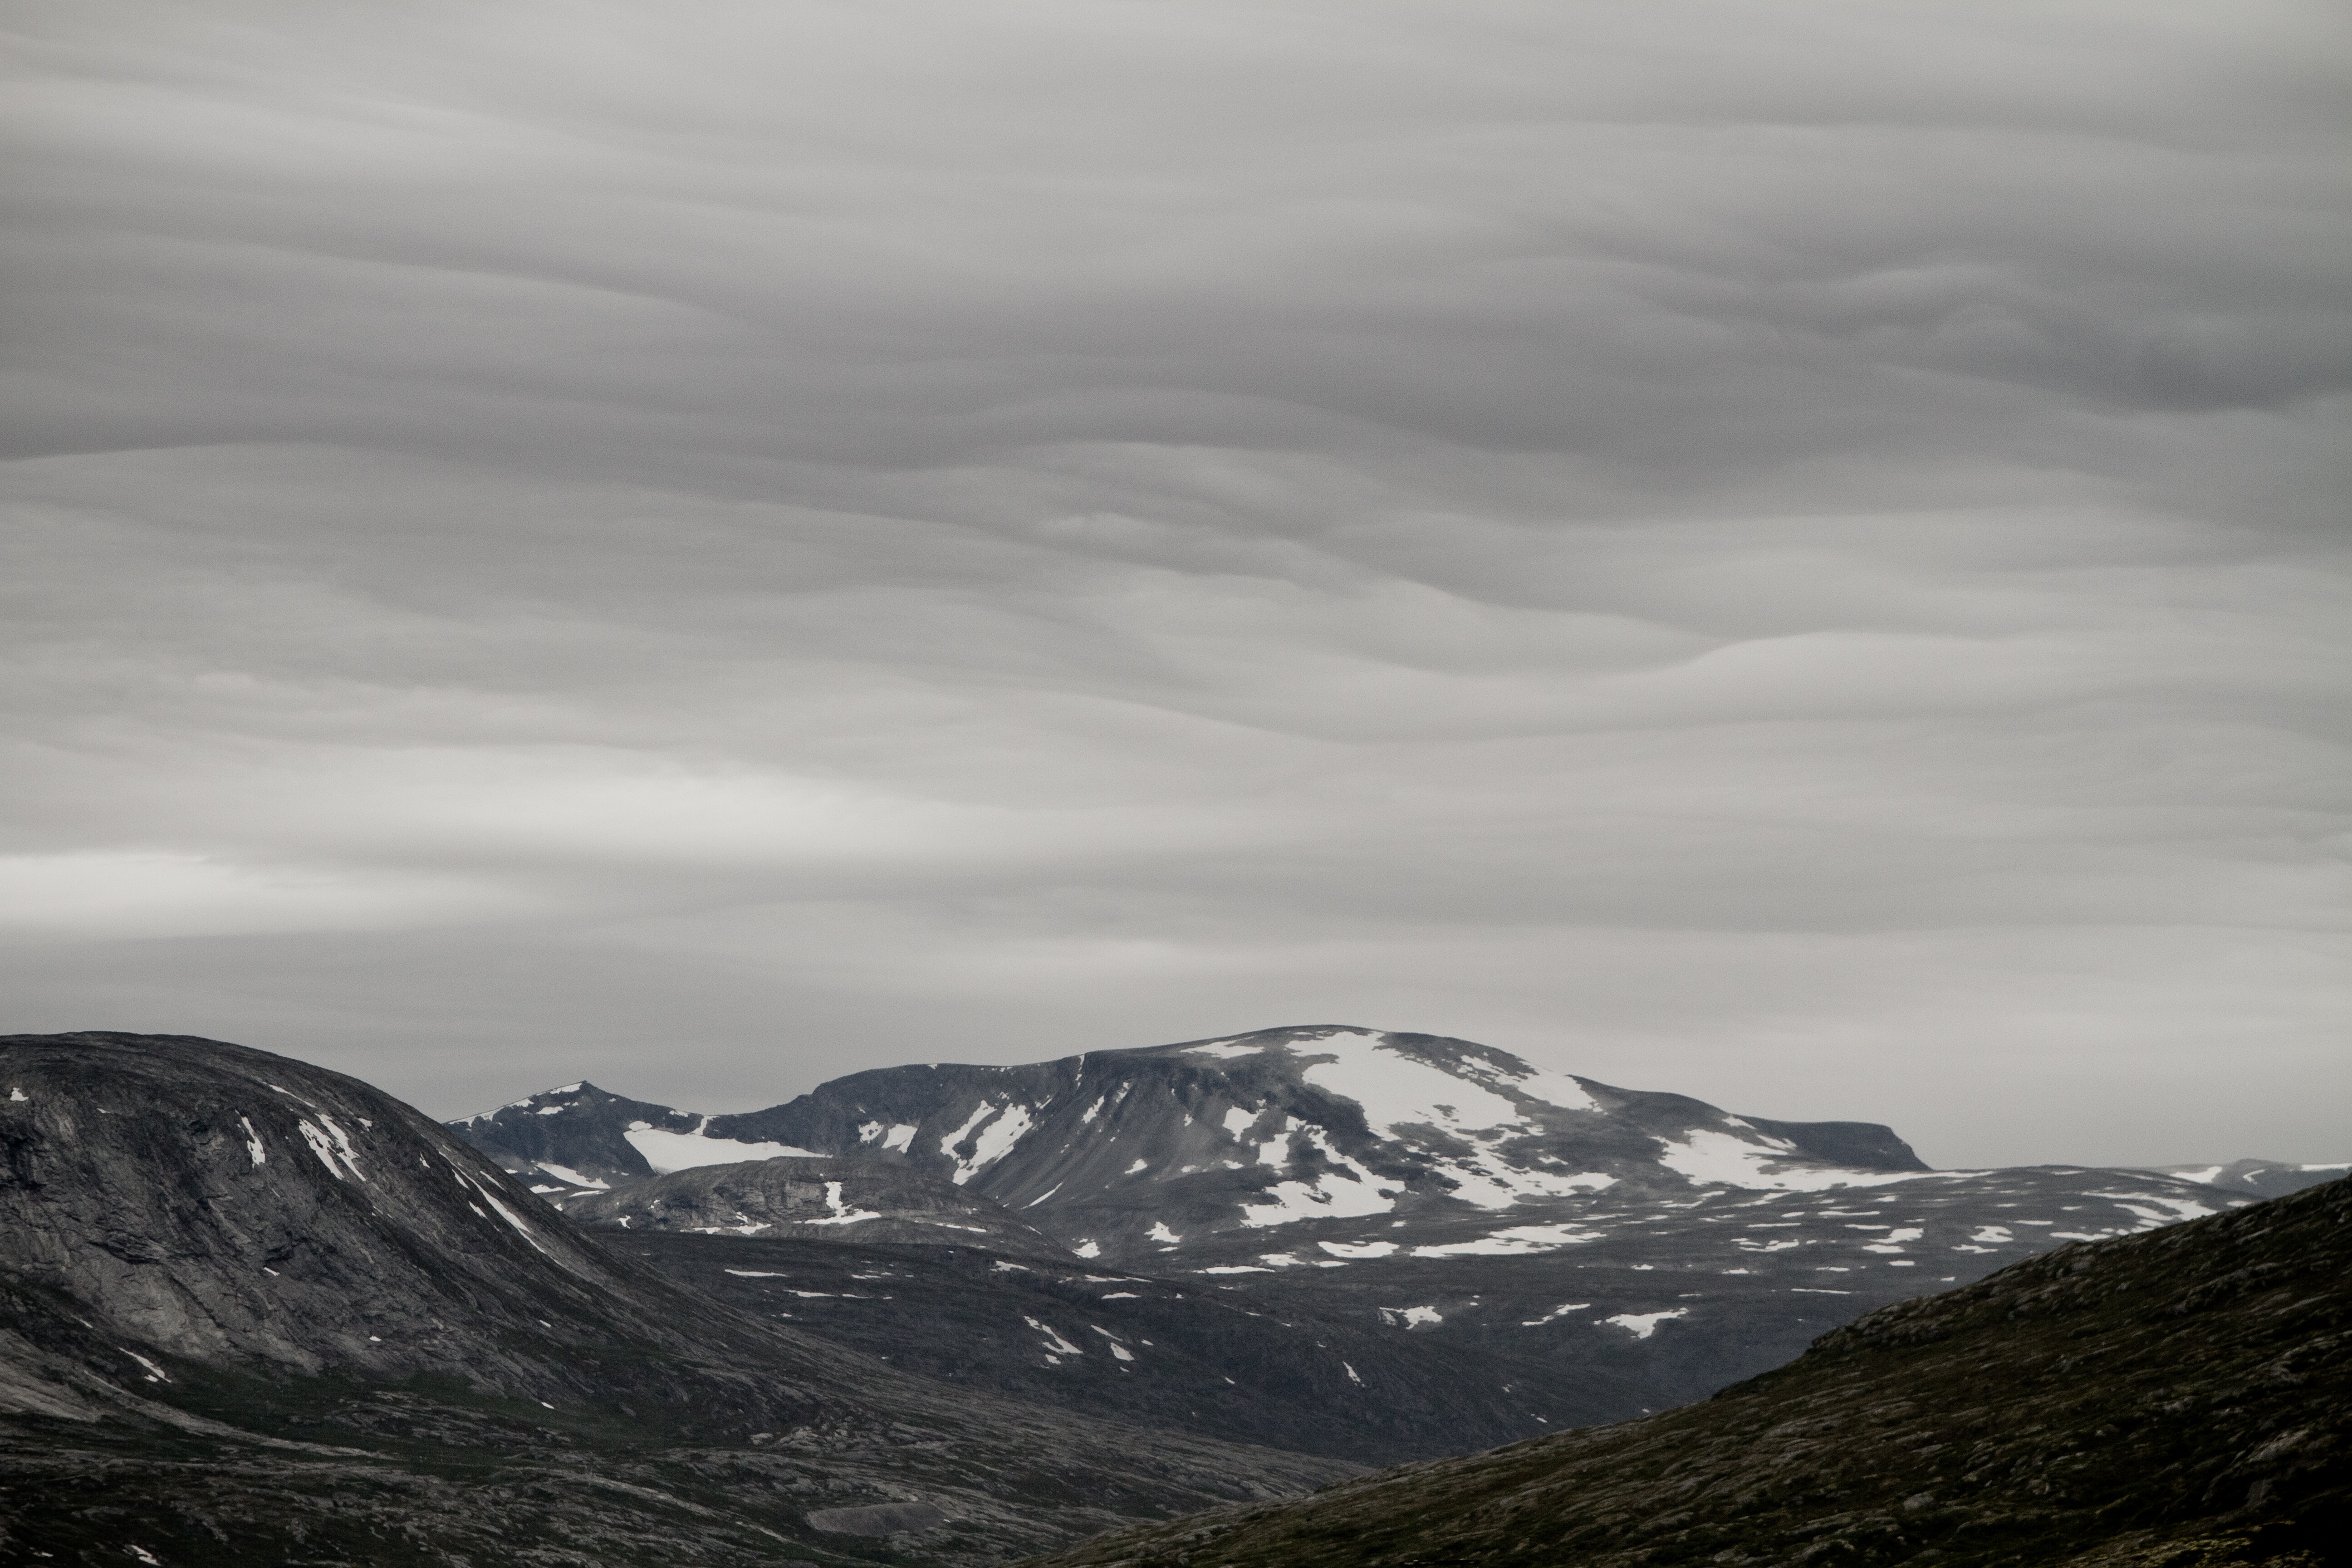
landscape, nature, horizon, mountain, snow, cloud, sky, hill, mountain range, weather, highland, ridge, summit, clouds, alps, plateau, fell, loch, norway, landform, meteorological phenomenon, geographical feature, atmospheric phenomenon, mountainous landforms